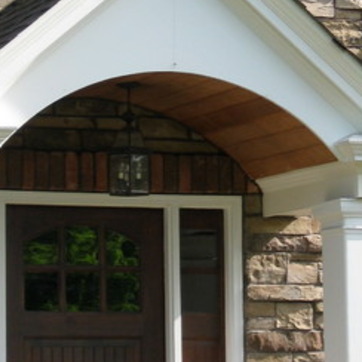
Material: brick